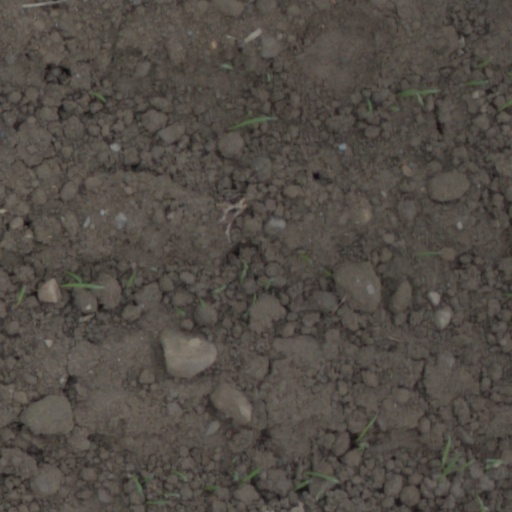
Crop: wheat